Vasos Mavrovouniotis

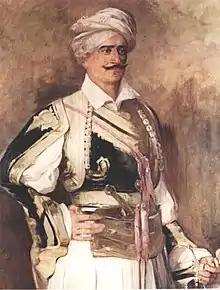
Oil painting by Nikiforos Lytras

Vasos Mavrovouniotis (literally ""Vasos the Montenegrin""; 1797 – 9 June 1847), born as Vaso Brajović (Serbian: Васо Брајoвић), was a Montenegrin Serb general who played a significant role in the Greek revolution against the Ottoman Empire in 1821.